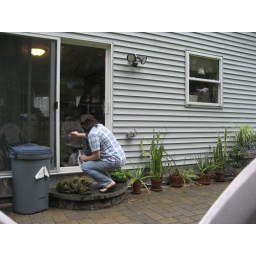
Putting window clings on the sliding glass door to prevent birds from knocking themselves senseless by flying into it.